Ameerega pulchripecta

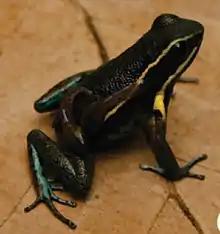
With tadpoles. Amapá, Brazil

The IUCN classifies this frog as least concern of extinction. There is some habitat loss in its range associated with logging, mining, and agriculture. It is possible that this frog may be sold as part of the international pet trade, though there are no confirmed reports. Scientists believe that this does not pose a threat to the overall population as of 2022.